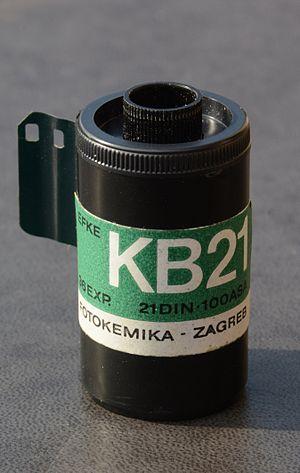
Efke est une marque de produits photographiques argentiques fabriqués par Fotokemika d.d., une entreprise située à Samobor, en Croatie.